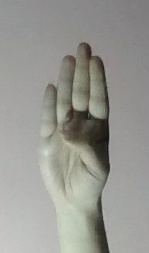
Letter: kaaf